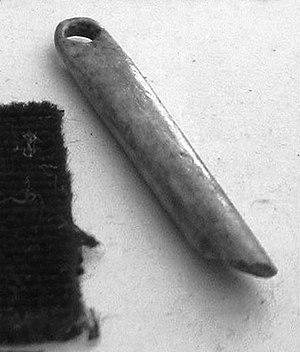
Fragment d'aiguille à chas en os retrouvé dans la grotte de Cottier à Retournac
Retournac est une commune française située dans le département de la Haute-Loire en région Auvergne-Rhône-Alpes.